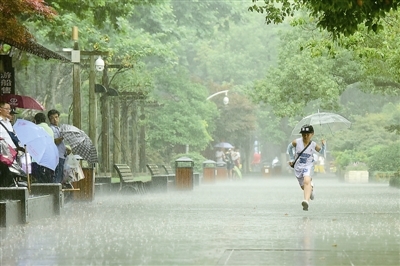
Weather: rain or strom